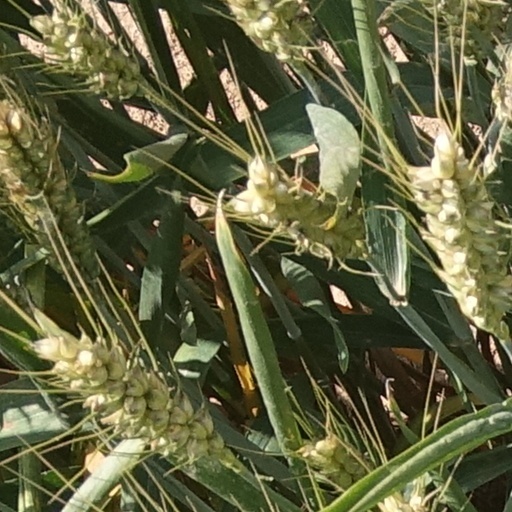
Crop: wheat